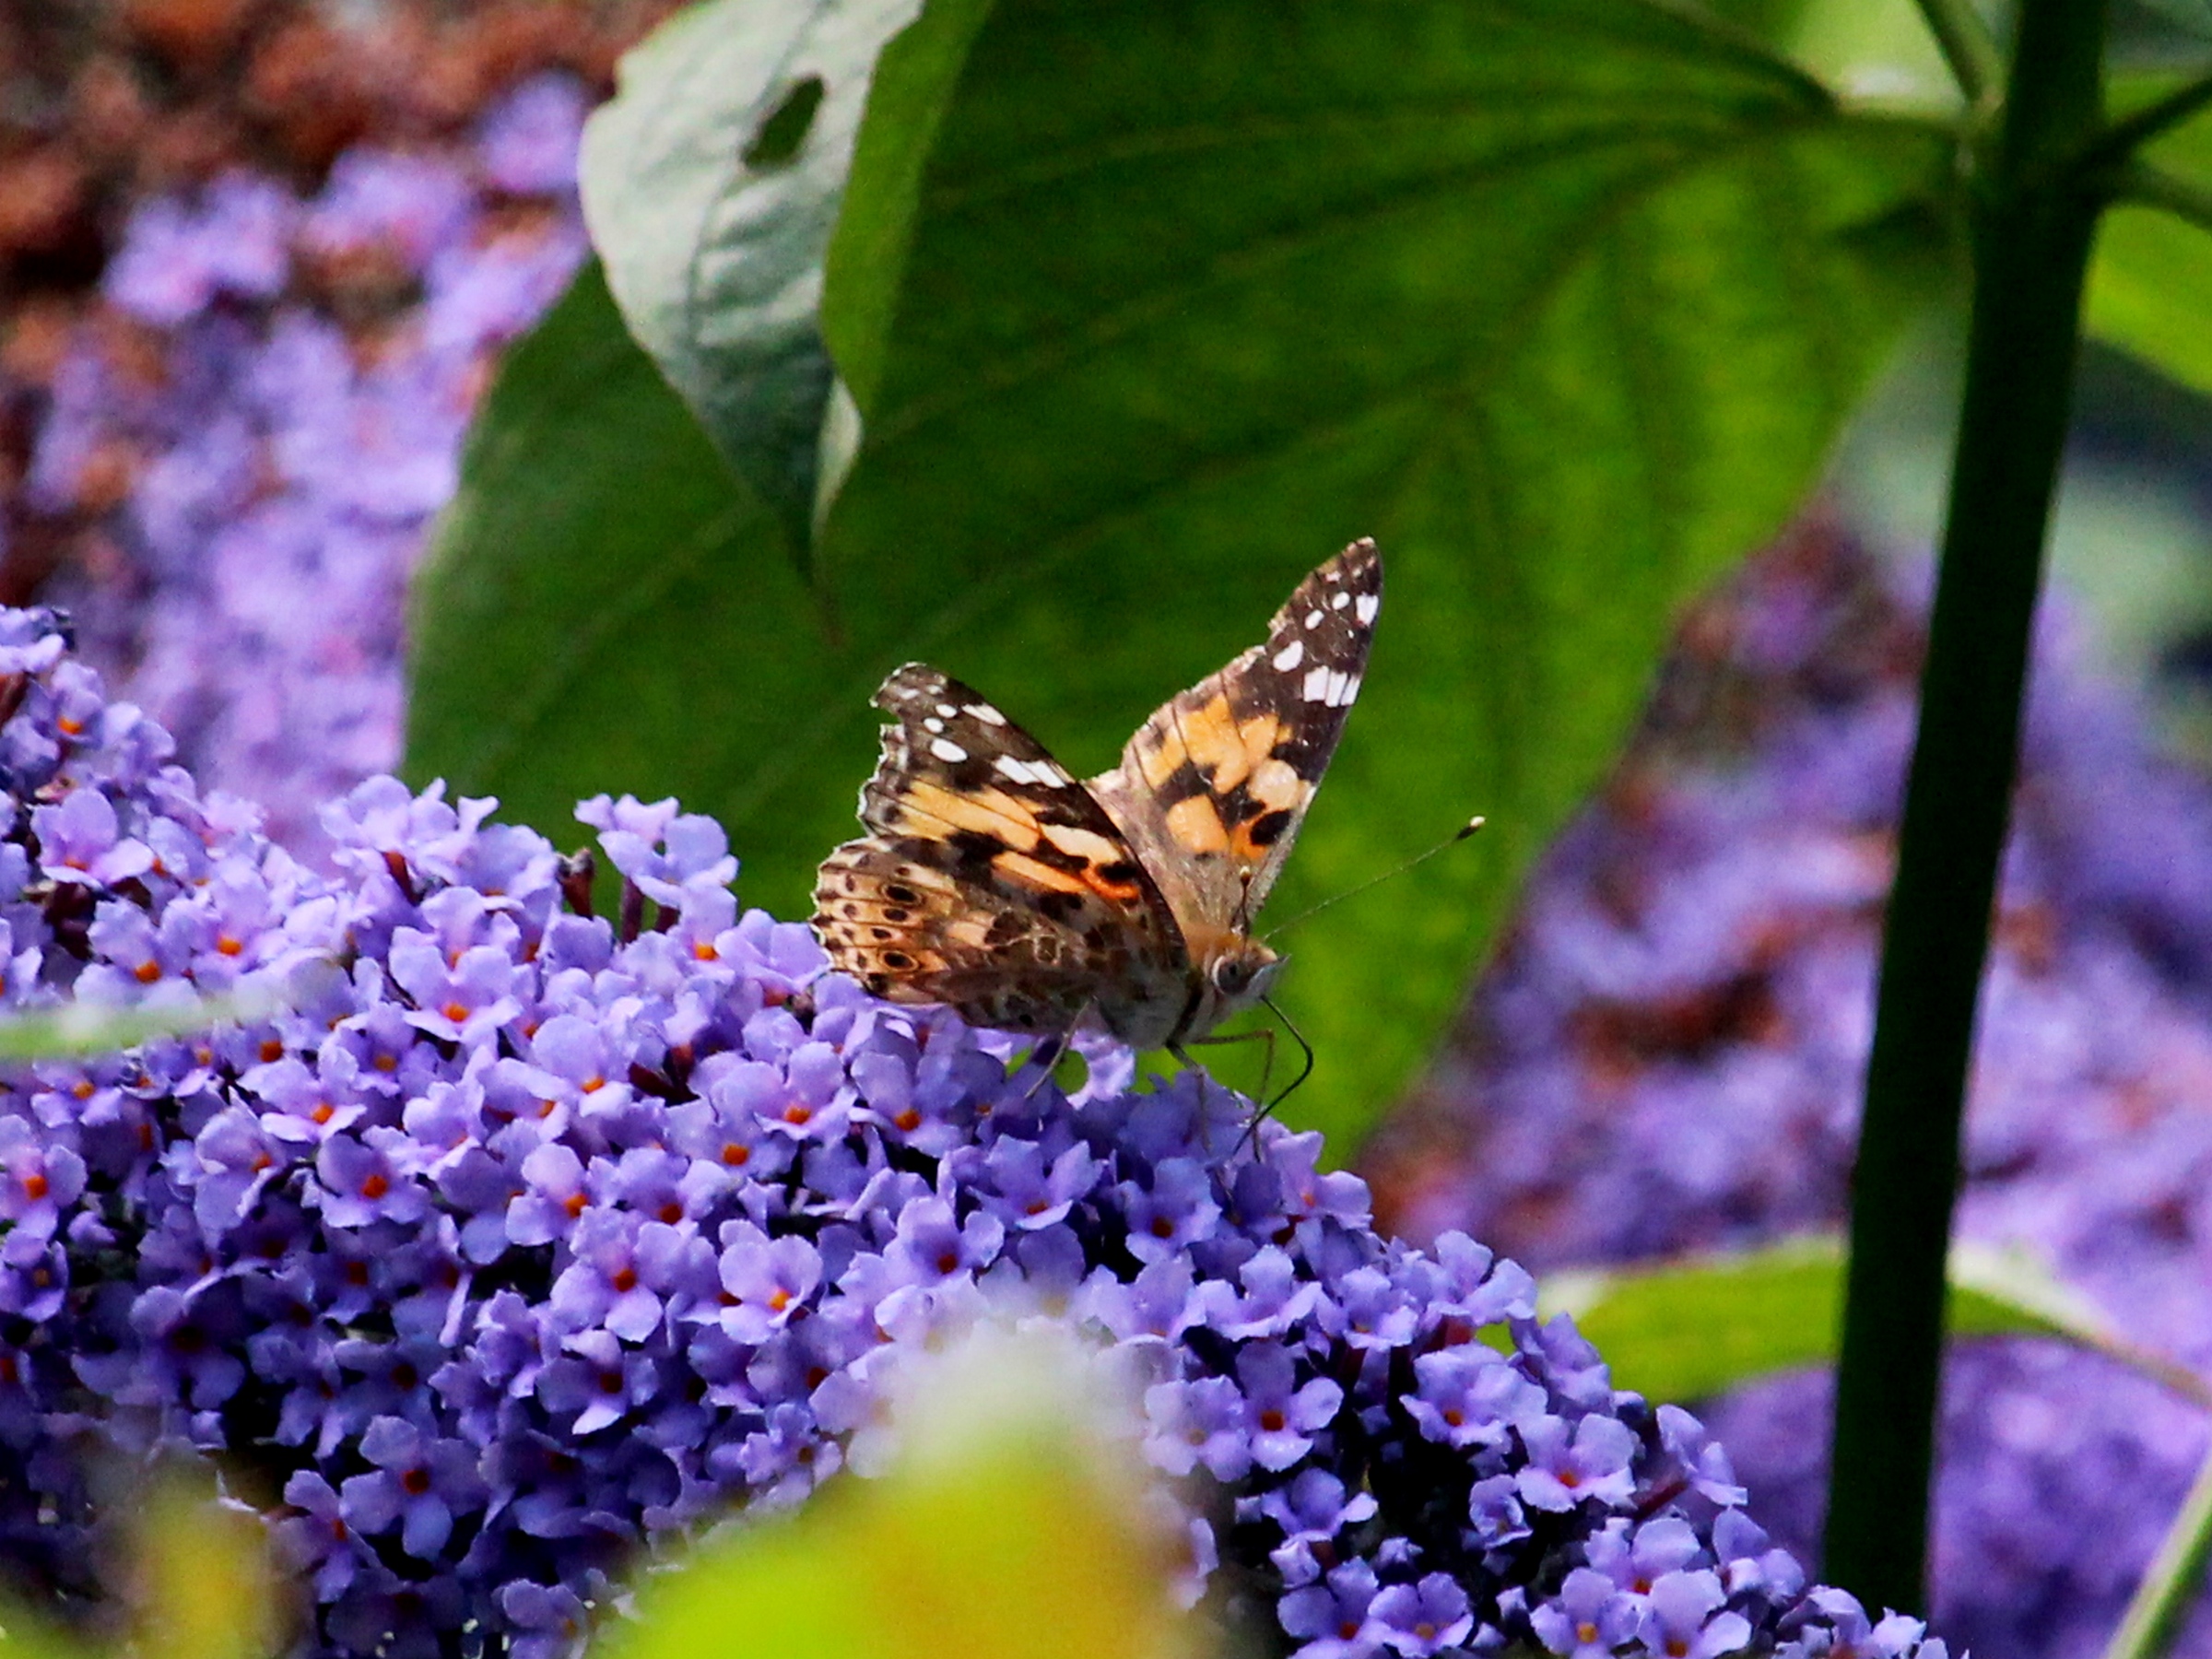
nature, blossom, plant, leaf, flower, summer, wildlife, insect, botany, butterfly, flora, fauna, invertebrate, wildflower, close up, 2016, bee, nectar, wheelockrailtrail, igitto, sandbach, elton, buddleia, butterflybush, paintedlady, august, macro photography, pollinator, membrane winged insect, moths and butterflies